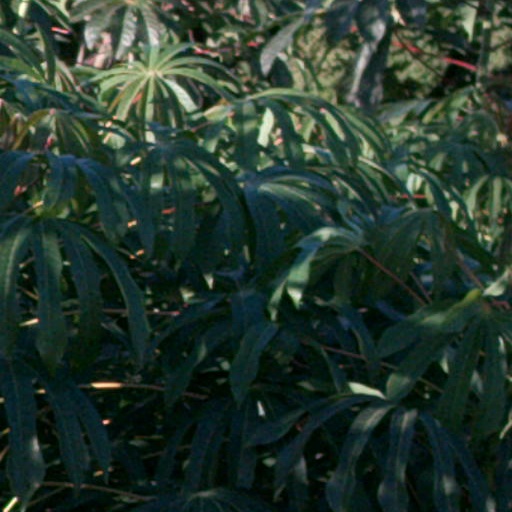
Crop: cassava